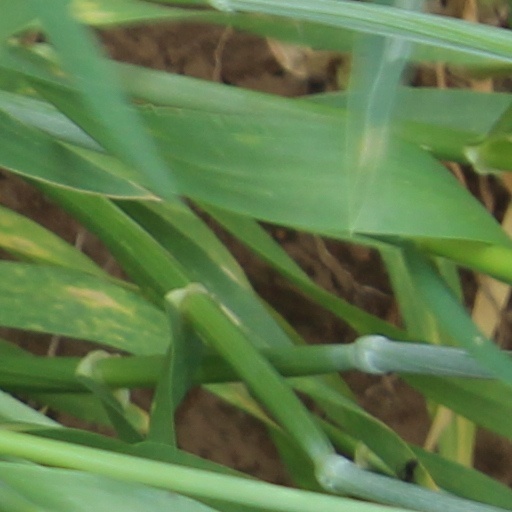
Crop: wheat